Chinese ceramics

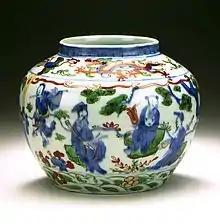
Wucai from the Wanli period

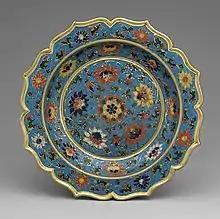
Early Ming enamel dish

During the Sui and Tang dynasties (608 to 907 AD), a wide range of ceramics, low-fired and high-fired, were produced. These included the last significant fine earthenwares to be produced in China, mostly lead-glazed "sancai" (three-colour) wares. Many of the well-known lively Tang dynasty tomb figures, which were only made to be placed in elite tombs close to the capital in the north, are in "sancai", while others are unpainted or were painted over a slip; the paint has now often fallen off. The "sancai" vessels too may have been mainly for tombs, which is where they are all found; the glaze was less toxic than in the Han, but perhaps still to be avoided for use at the dining table.